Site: brandenburg
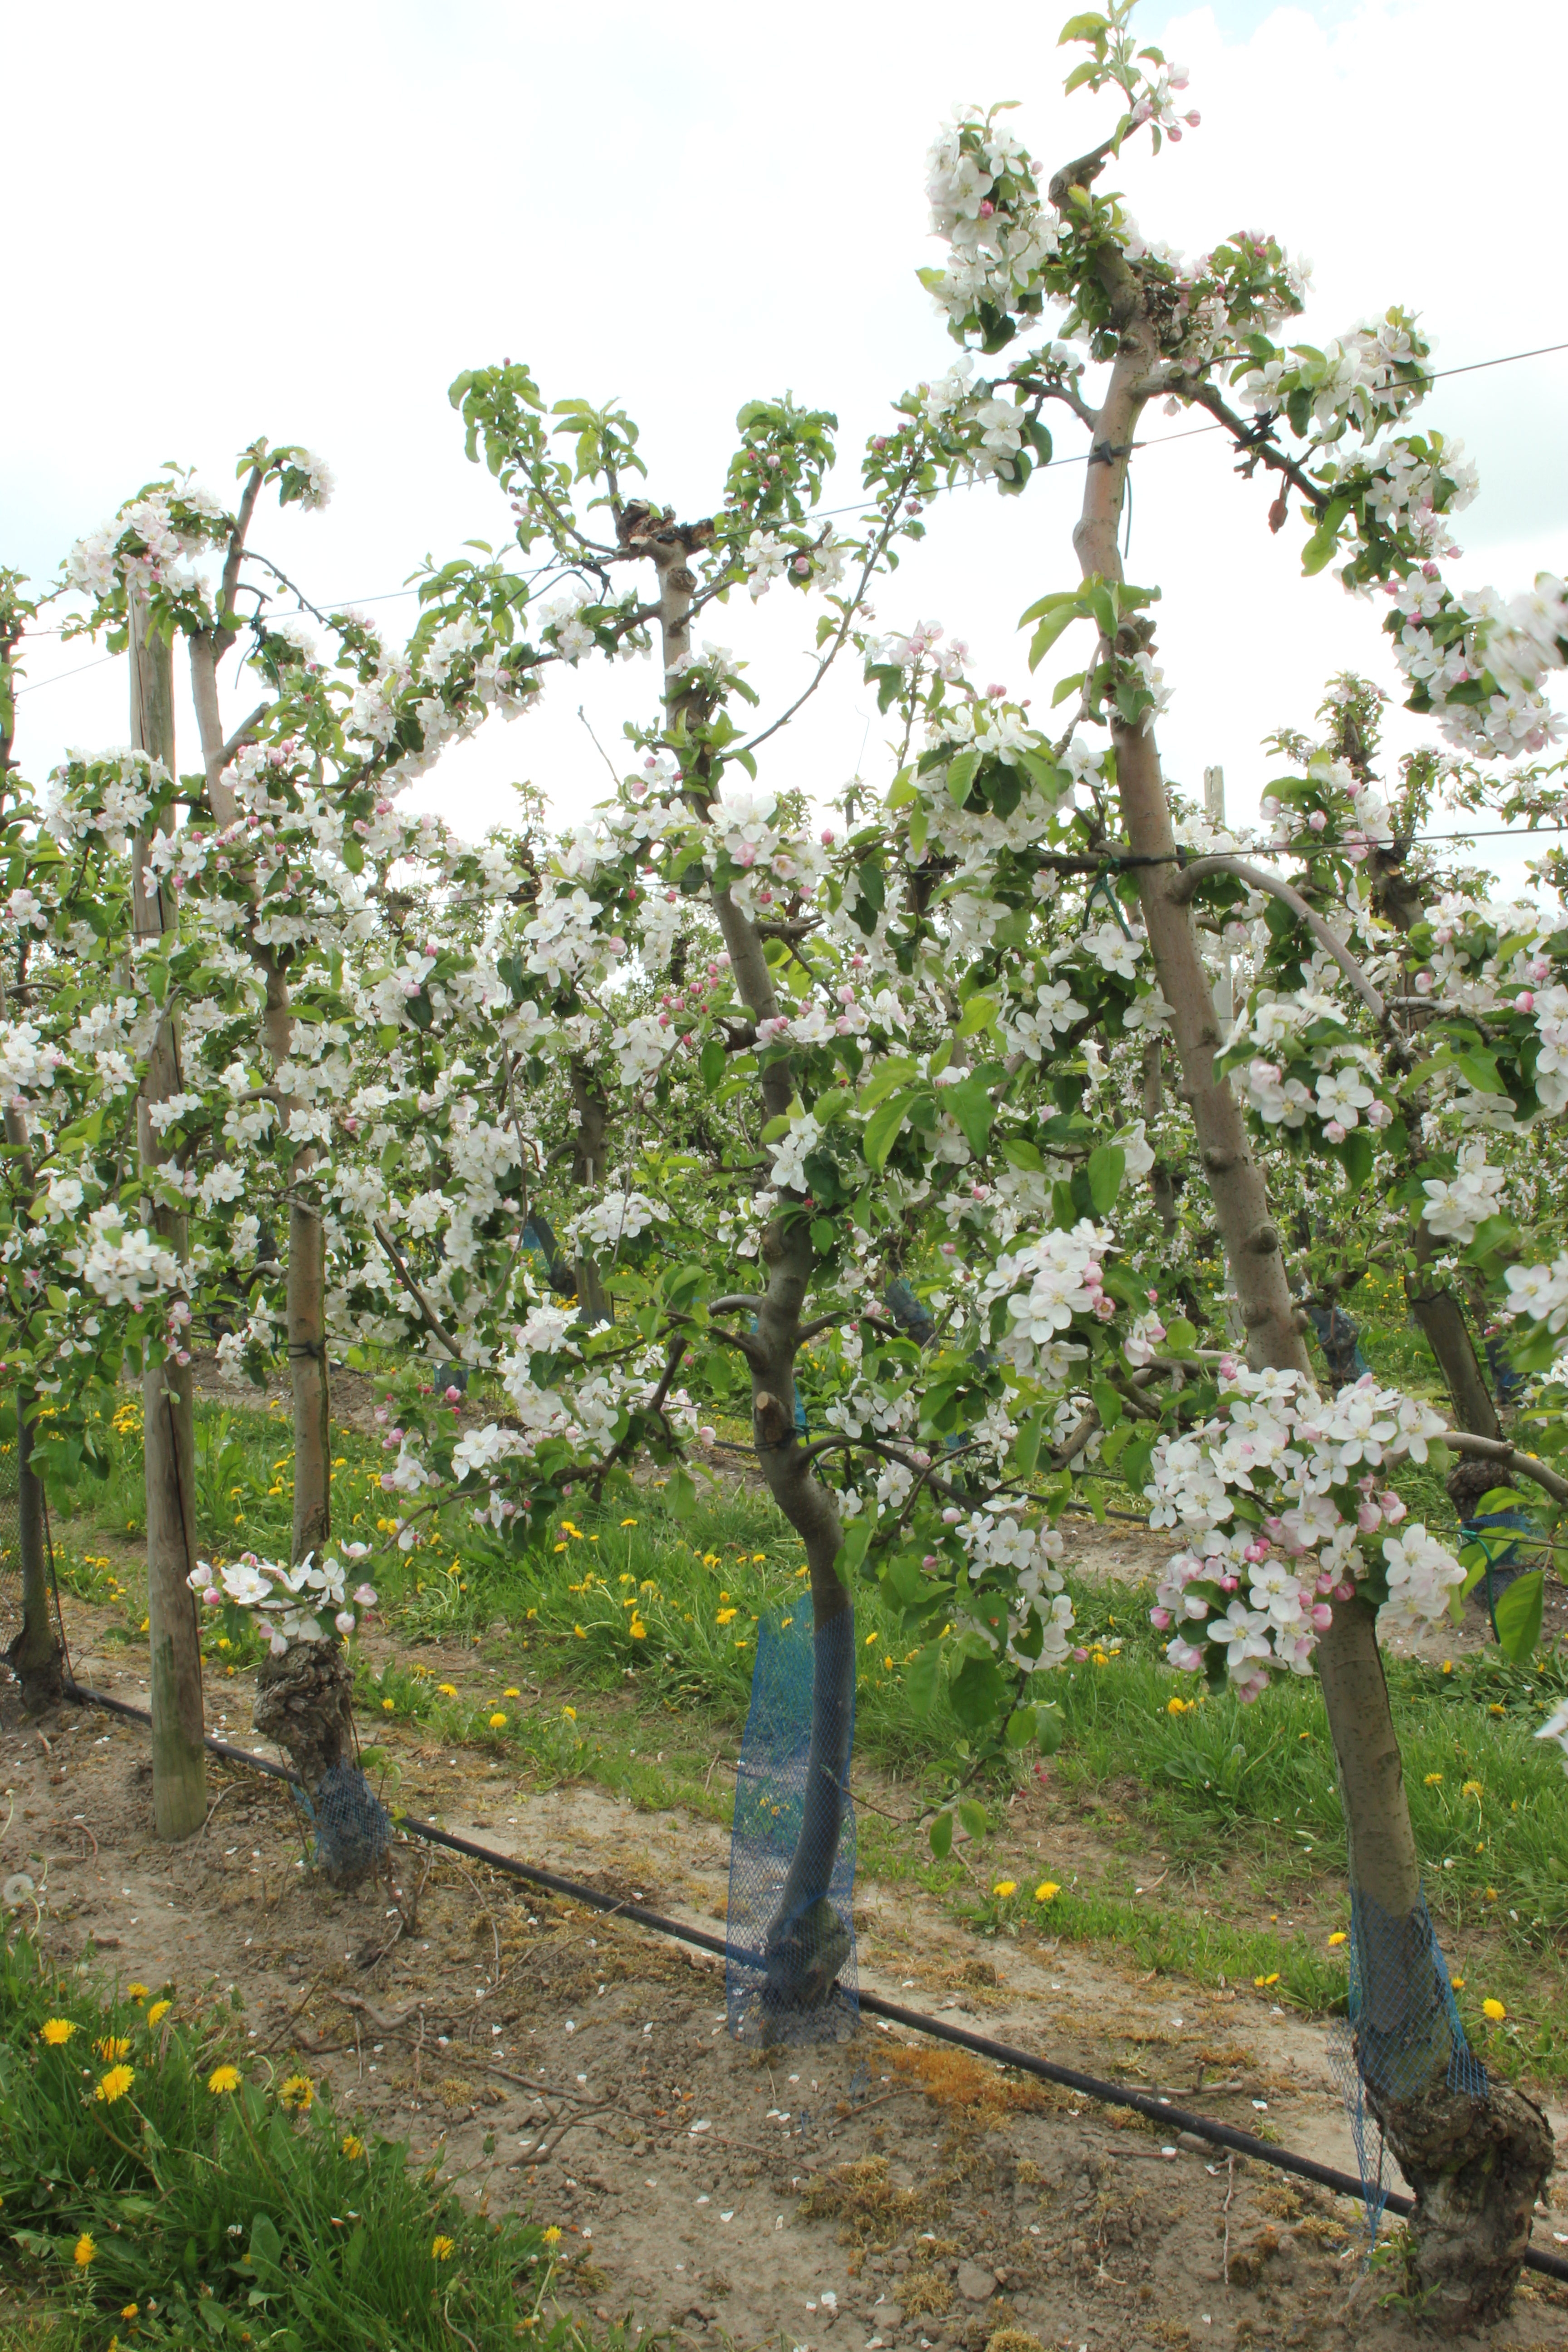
Growth stage (BBCH 65): Flowering